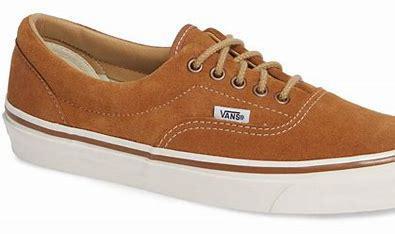
Brand: Vans
Model: Era 95 DX